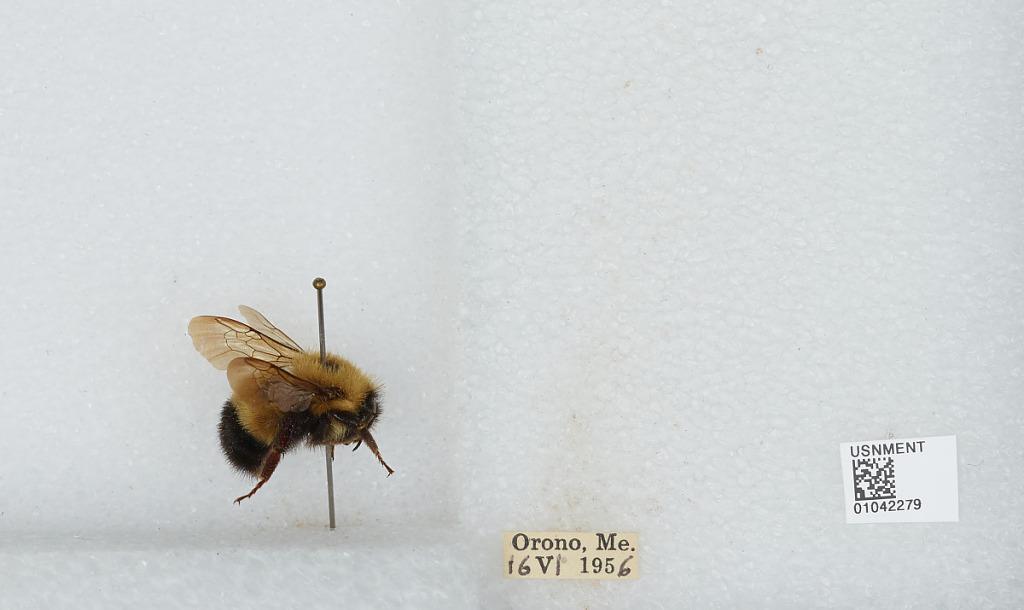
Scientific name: Bombus sp.
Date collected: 1956-6-16
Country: United States
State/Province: Maine
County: Penobscot
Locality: Orono
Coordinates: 44.8831, -68.6725